Robert Grant (novelist)

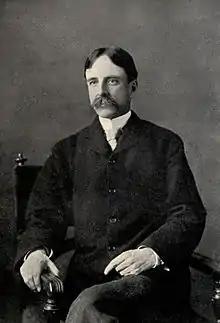

Robert Grant (January 24, 1852 – May 19, 1940) was an American writer and a jurist who participated in a review of the Sacco and Vanzetti trial a few weeks before their executions.